Comparison of file transfer protocols

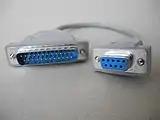
A 9-pin to 25-pin RS-232 adapter cable

The following protocols were designed for serial communication, mostly for the RS-232 standard. They are used for uploading and downloading computer files via modem or serial cable (e.g., by null modem or direct cable connection). UUCP is one protocol that can operate with either RS-232 or the Transmission Control Protocol as its transport. The Kermit protocol can operate over any computer-to-computer transport: direct serial, modem, or network (notably TCP/IP, including on connections secured by SSL, SSH, or Kerberos). OBject EXchange is a protocol for binary object wireless transfer via the Bluetooth standard. Bluetooth was conceived as a wireless replacement for RS-232.